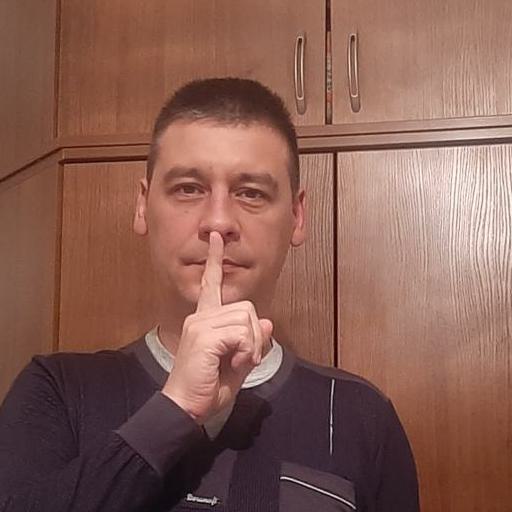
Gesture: mute